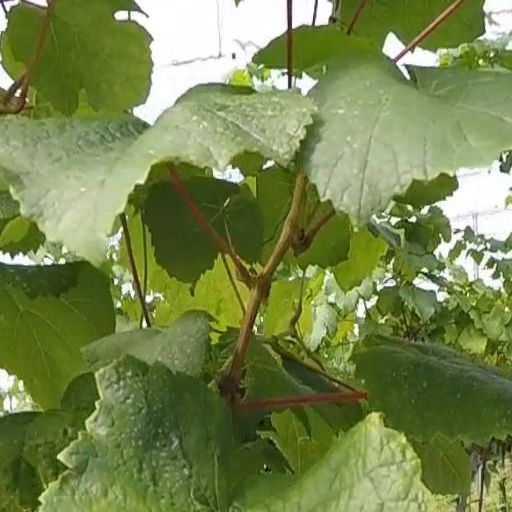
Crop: grape